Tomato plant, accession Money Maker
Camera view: tilt-top (135 deg); turntable rotation: 240 degrees
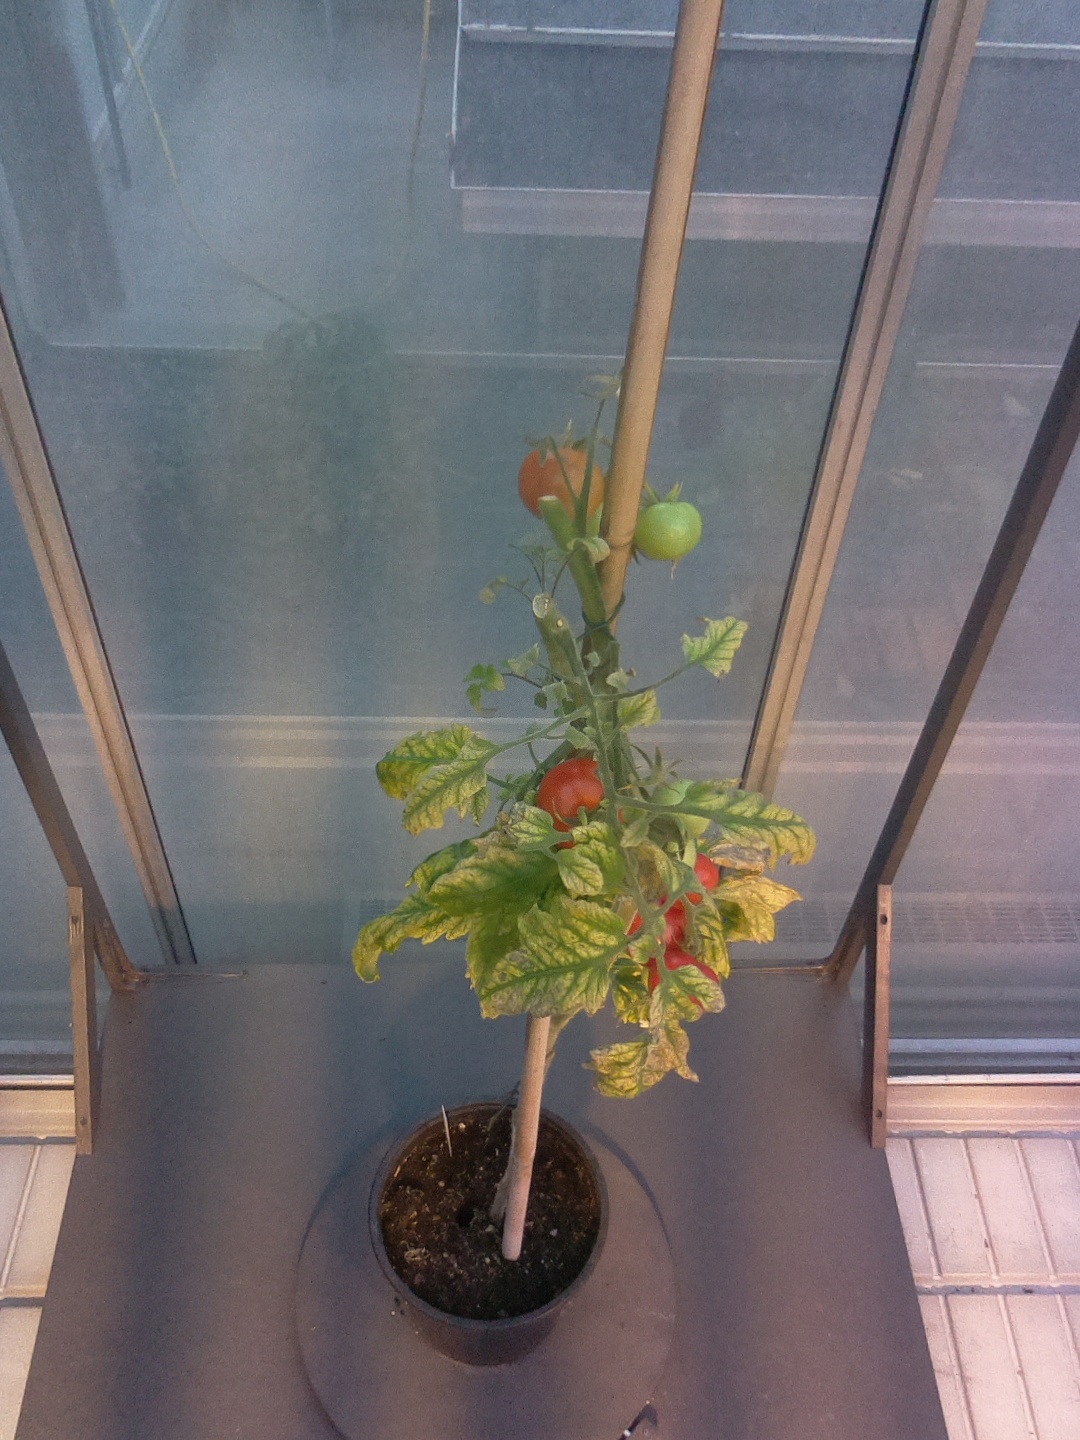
BBCH growth stage 84: 40%-50% of fruits show typical fully ripe color